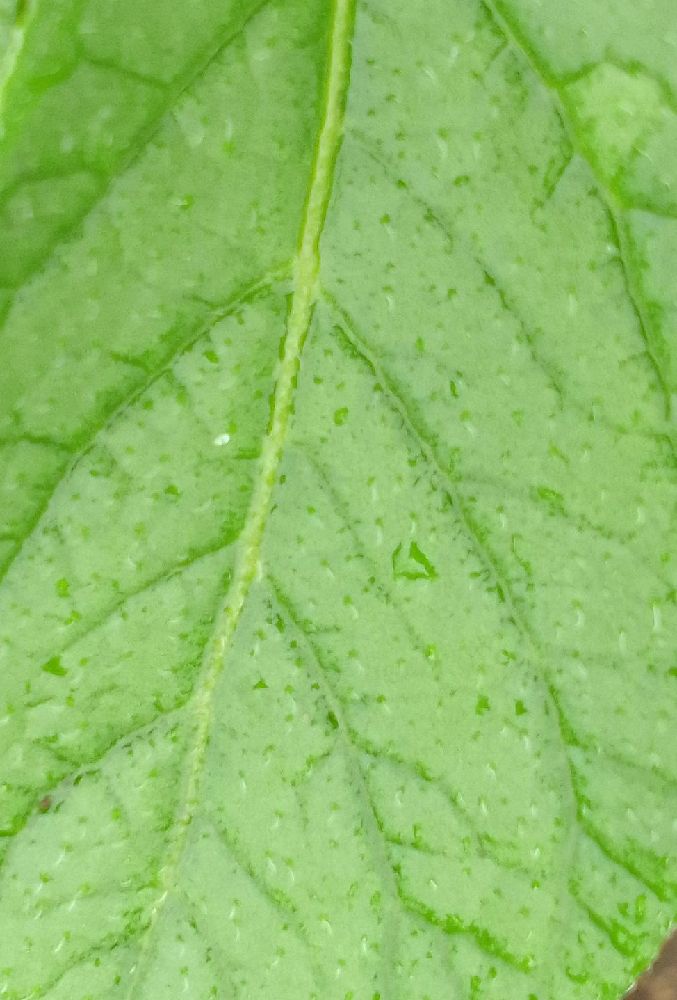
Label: Healthy